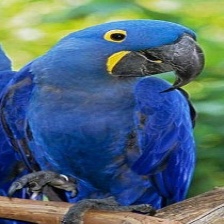
Species: HYACINTH MACAW
Scientific name: ANODORHYNCHUS HYACINTHINUS
ImageNet parent category: macaw